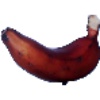
Label: Banana Red 1